Katarina Johnson-Thompson

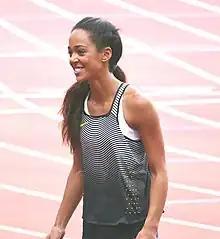
Katarina at the Anniversary Games in London, July 2016.

In 2018, Johnson-Thompson won the World indoor pentathlon and the Commonwealth Games heptathlon titles, before going on to win a silver medal behind World and Olympic champion Nafi Thiam in the heptathlon at the European Championships, recording a personal best score of 6759 points, to move into the world all-time Top 25.